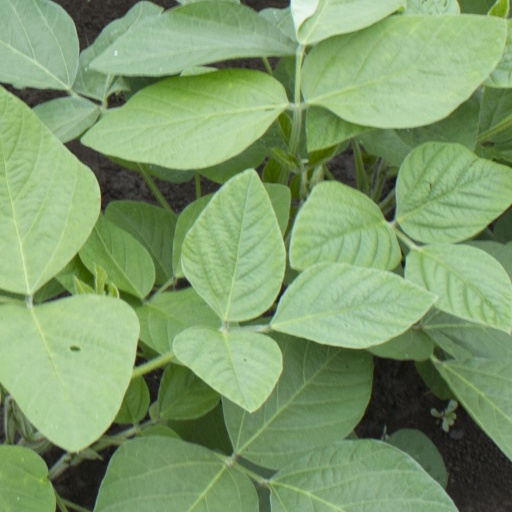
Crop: soybean